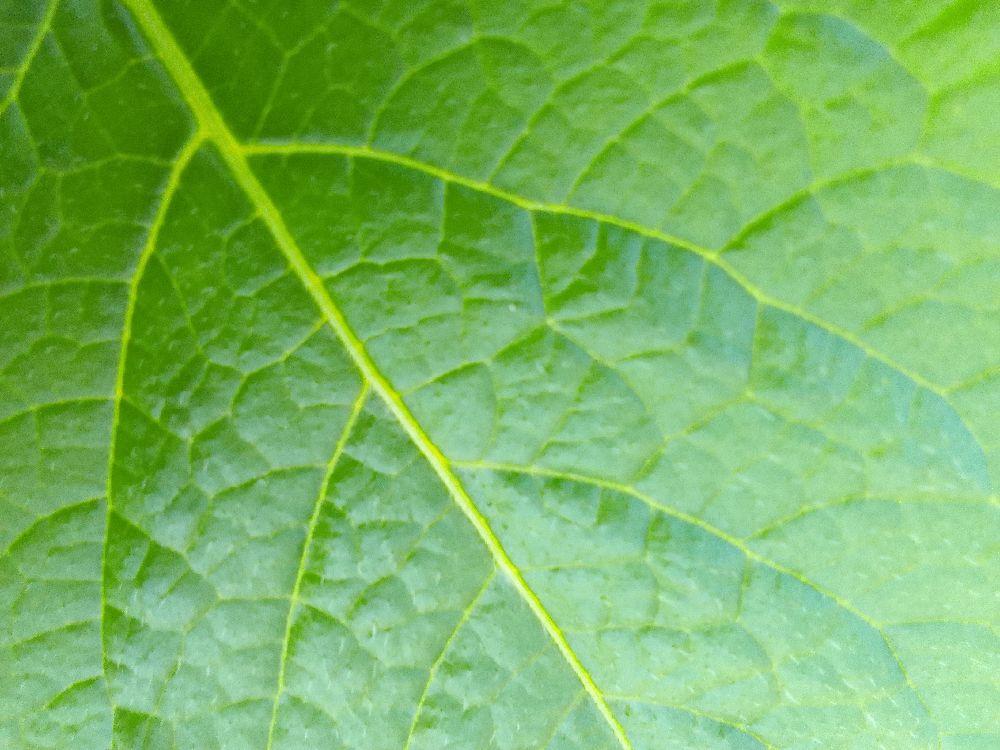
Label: Healthy